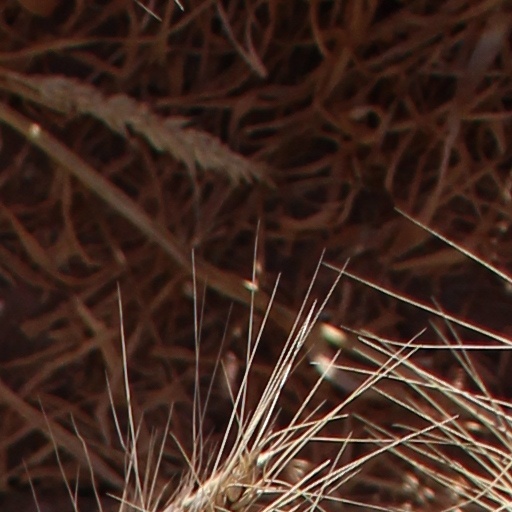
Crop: wheat